Idumota Market

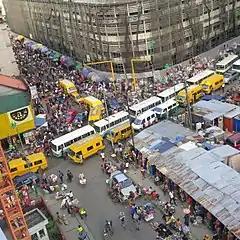
Traders at Idumota

In 2010, the Lagos State Government demolished some illegal structures in order to improve vehicular and human movement in and around the market.